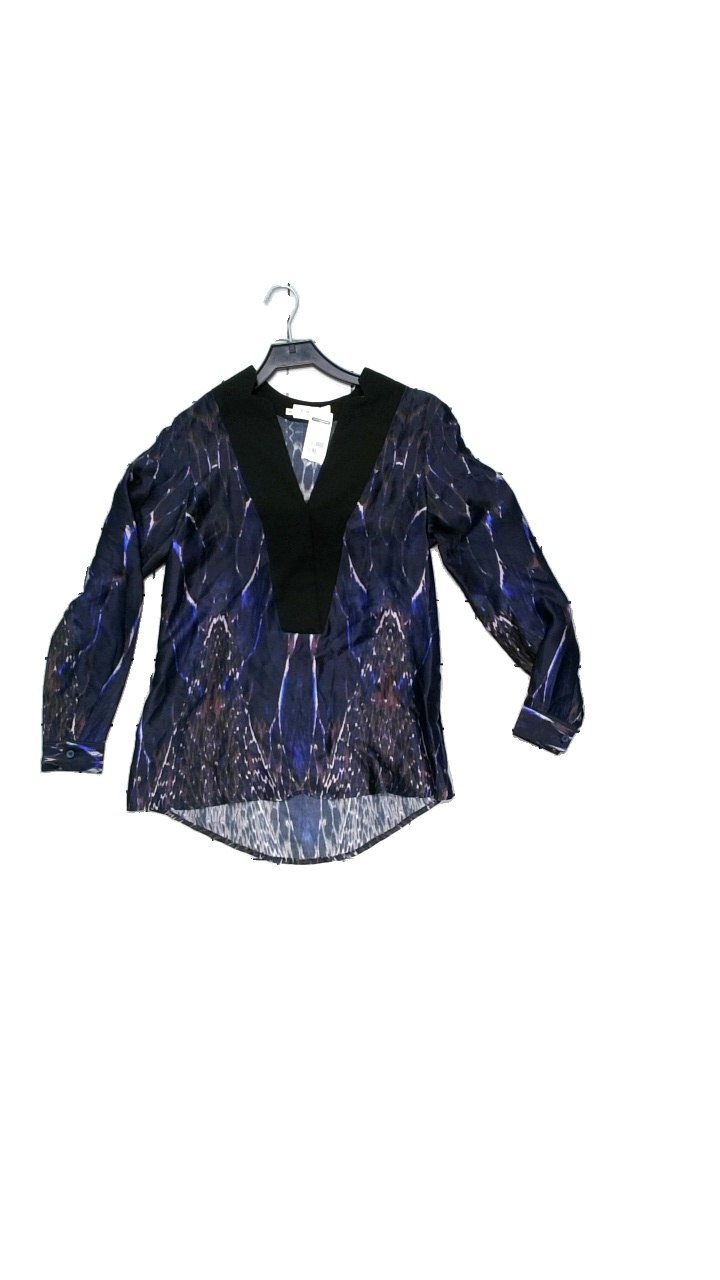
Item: Blouse (Ladies)
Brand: By Malina
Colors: Multicolor, Blue, Brown, Black
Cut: Loose, V-collar
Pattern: Other
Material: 100% silk
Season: All
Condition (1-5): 5
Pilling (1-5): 4
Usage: Reuse
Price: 250-400